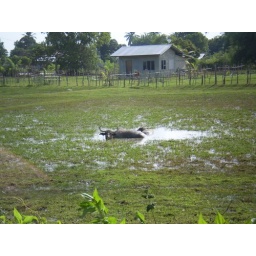
Happier than a bull in a rice field